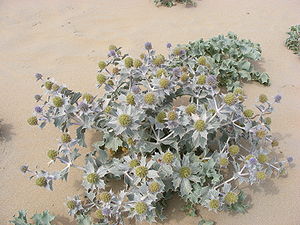
Hjelm (ø) / Naturen
Hjelm er en lille ubeboet dansk ø i Kattegat på 0,62 km². Øen er privatejet i dag og ligger ca. 10 km sydøst for Ebeltoft, adskilt fra Djursland af Hjelm Dyb. Afstand fra Djursland er ca. 5 km. Det højeste punkt er Fyrbakken med sine 45 m over havets overflade og som navnet antyder ligger der et fyrtårn på bakken; kendt som Hjelm Fyr.